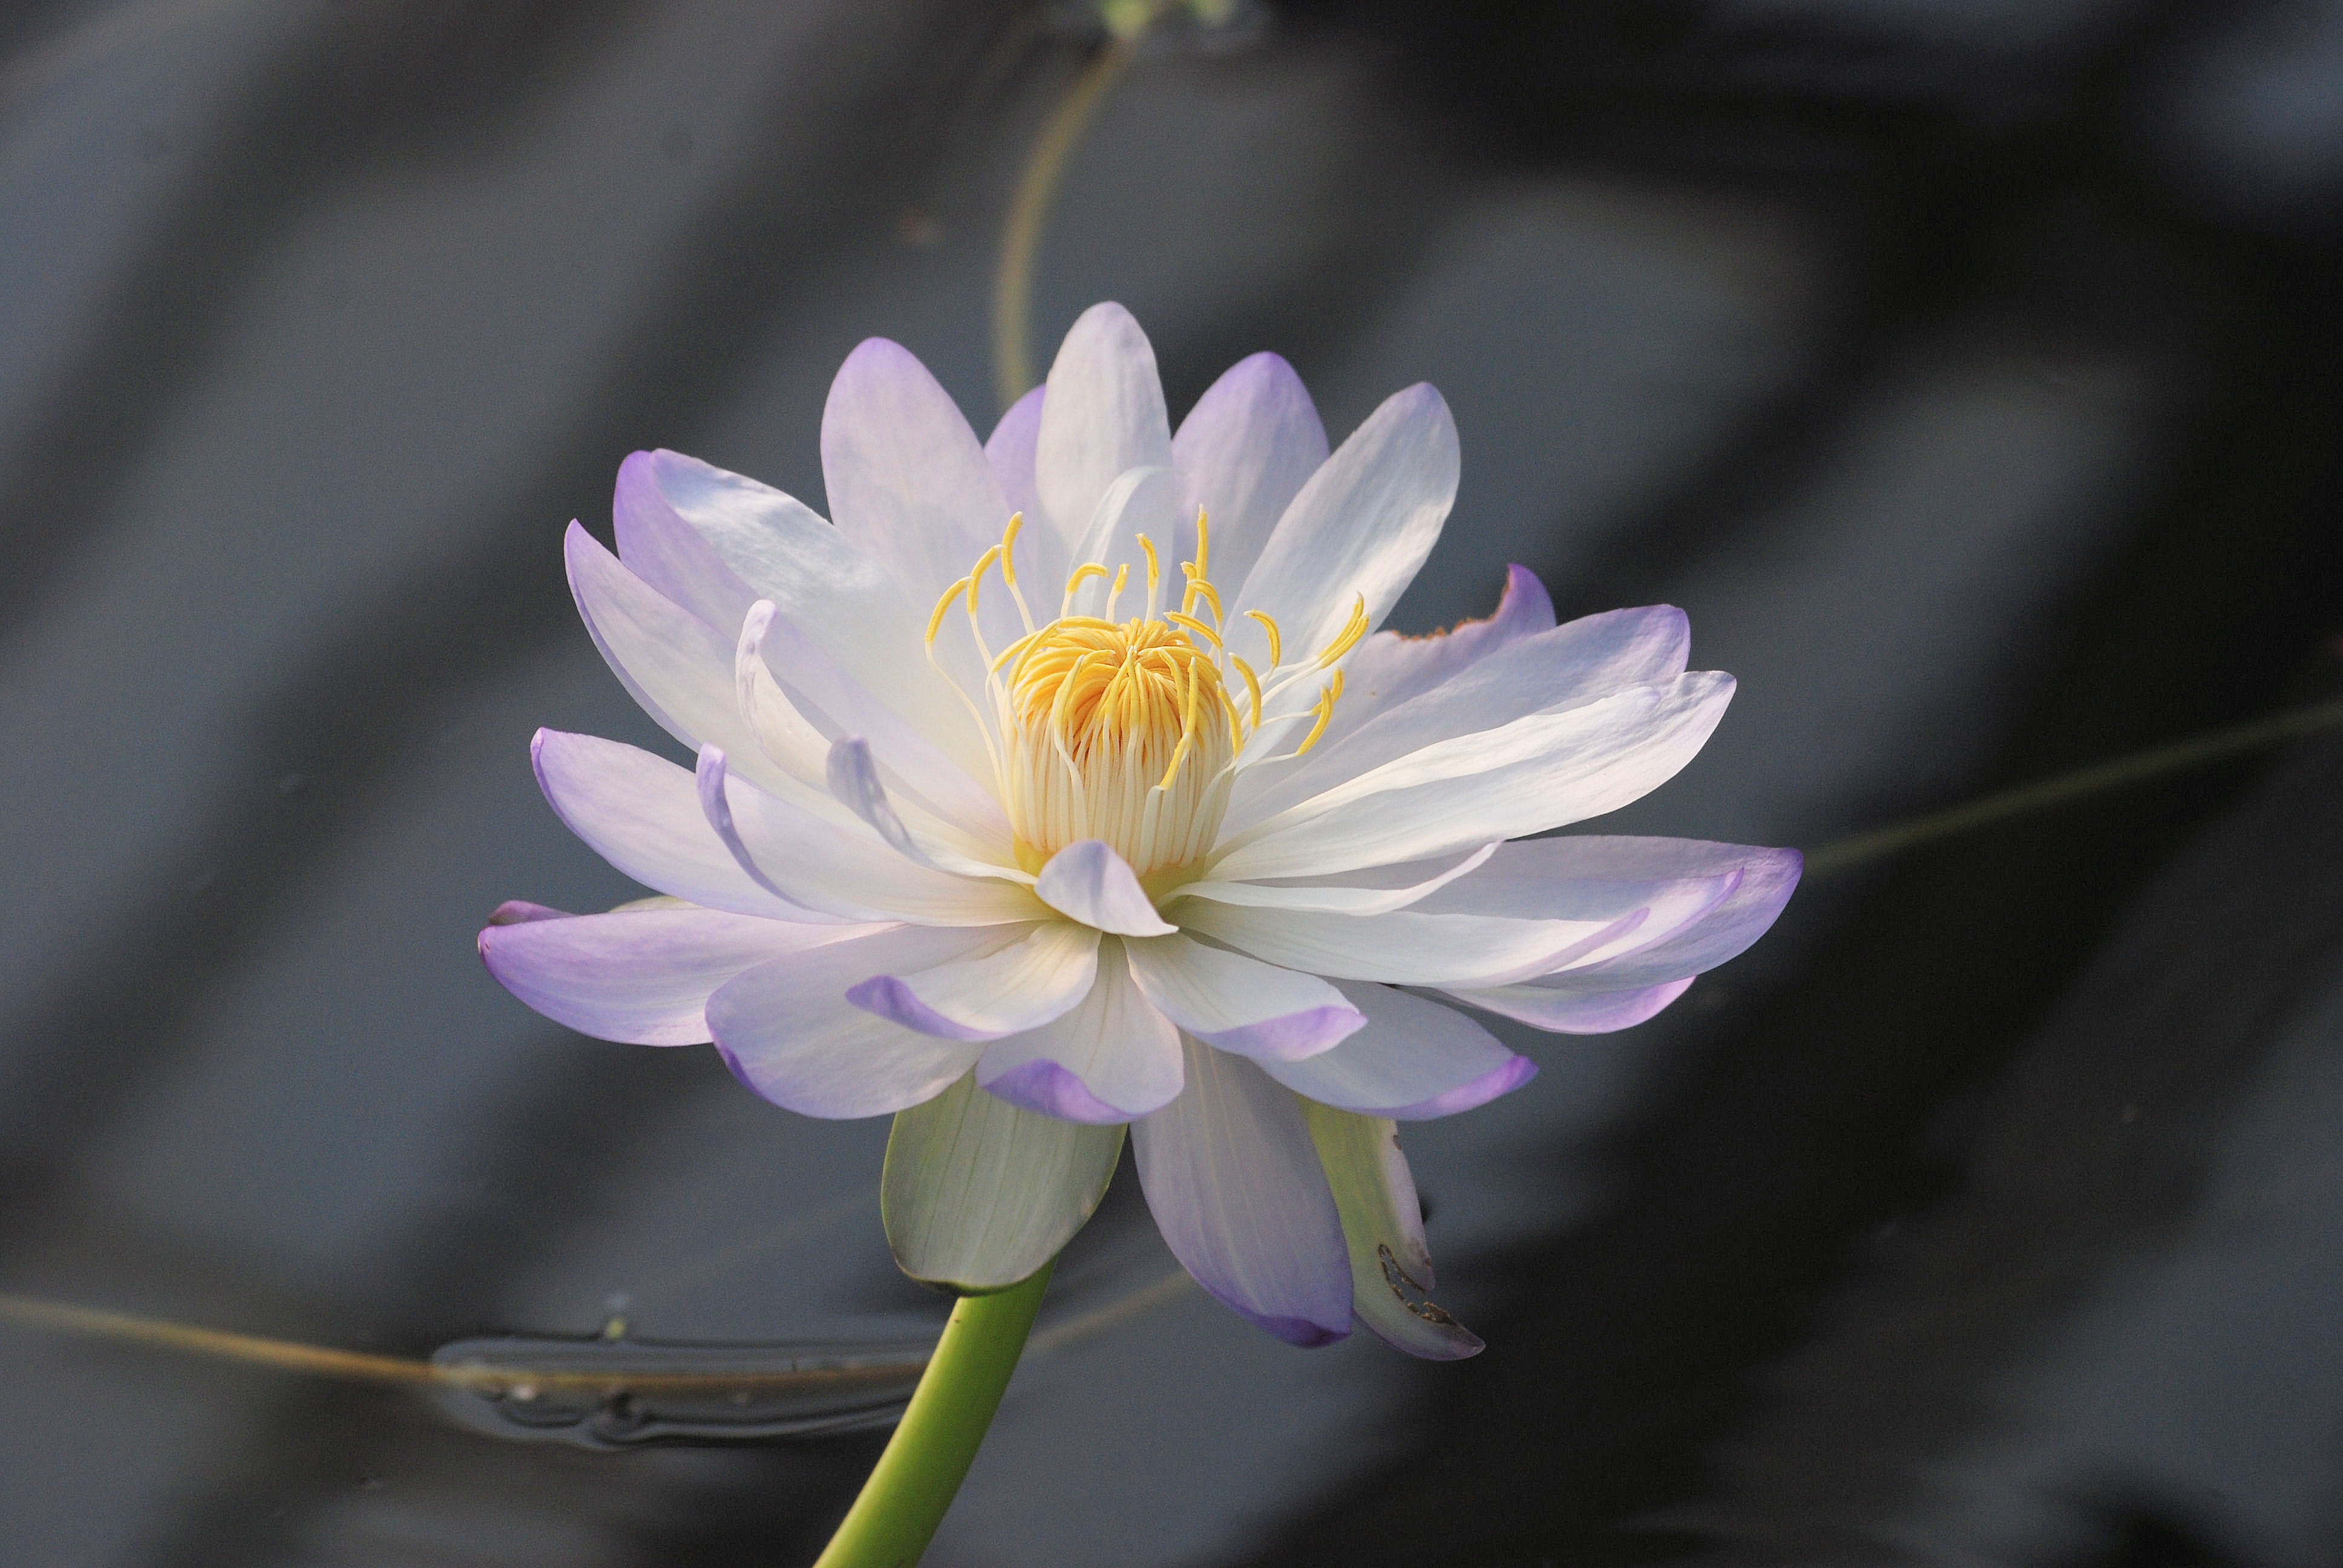
water, blossom, plant, photography, flower, petal, bloom, pond, botany, aquatic, sacred lotus, aquatic plant, flora, water lily, wildflower, close up, lotus, macro photography, flowering plant, plant stem, land plant, lotus family